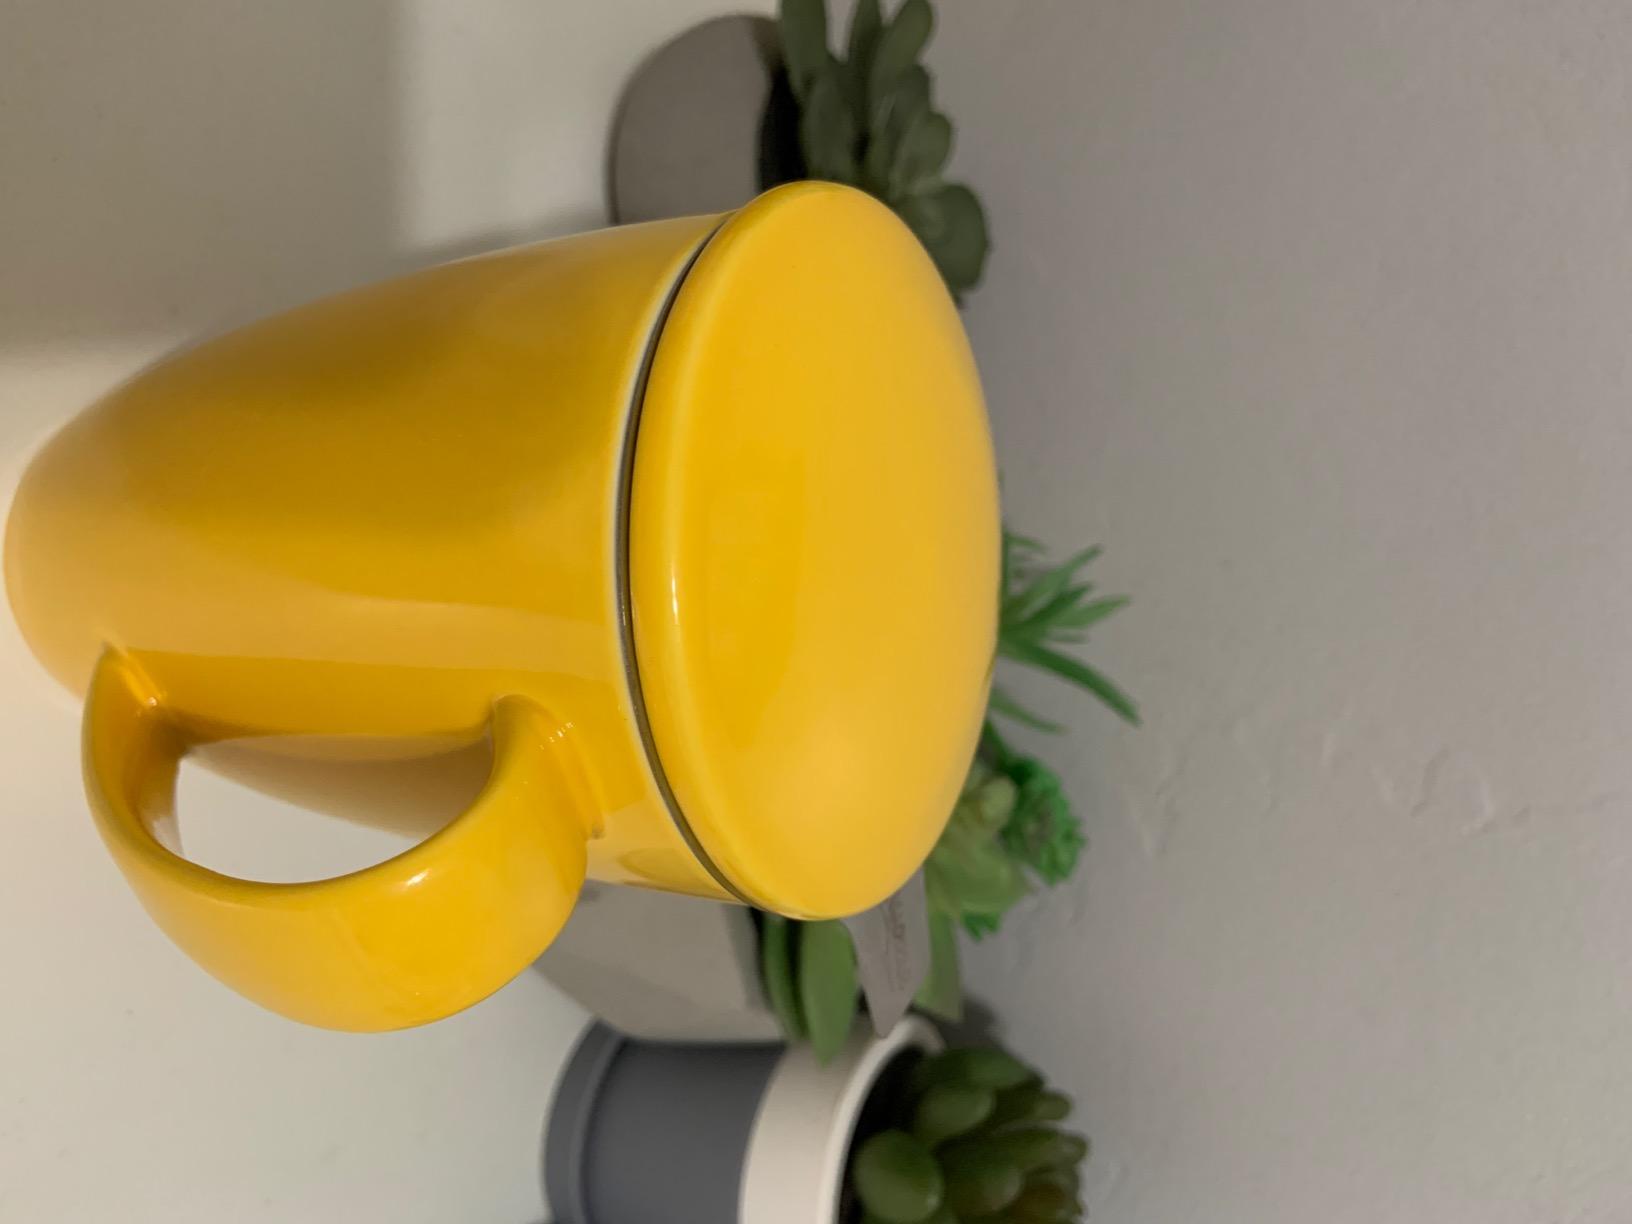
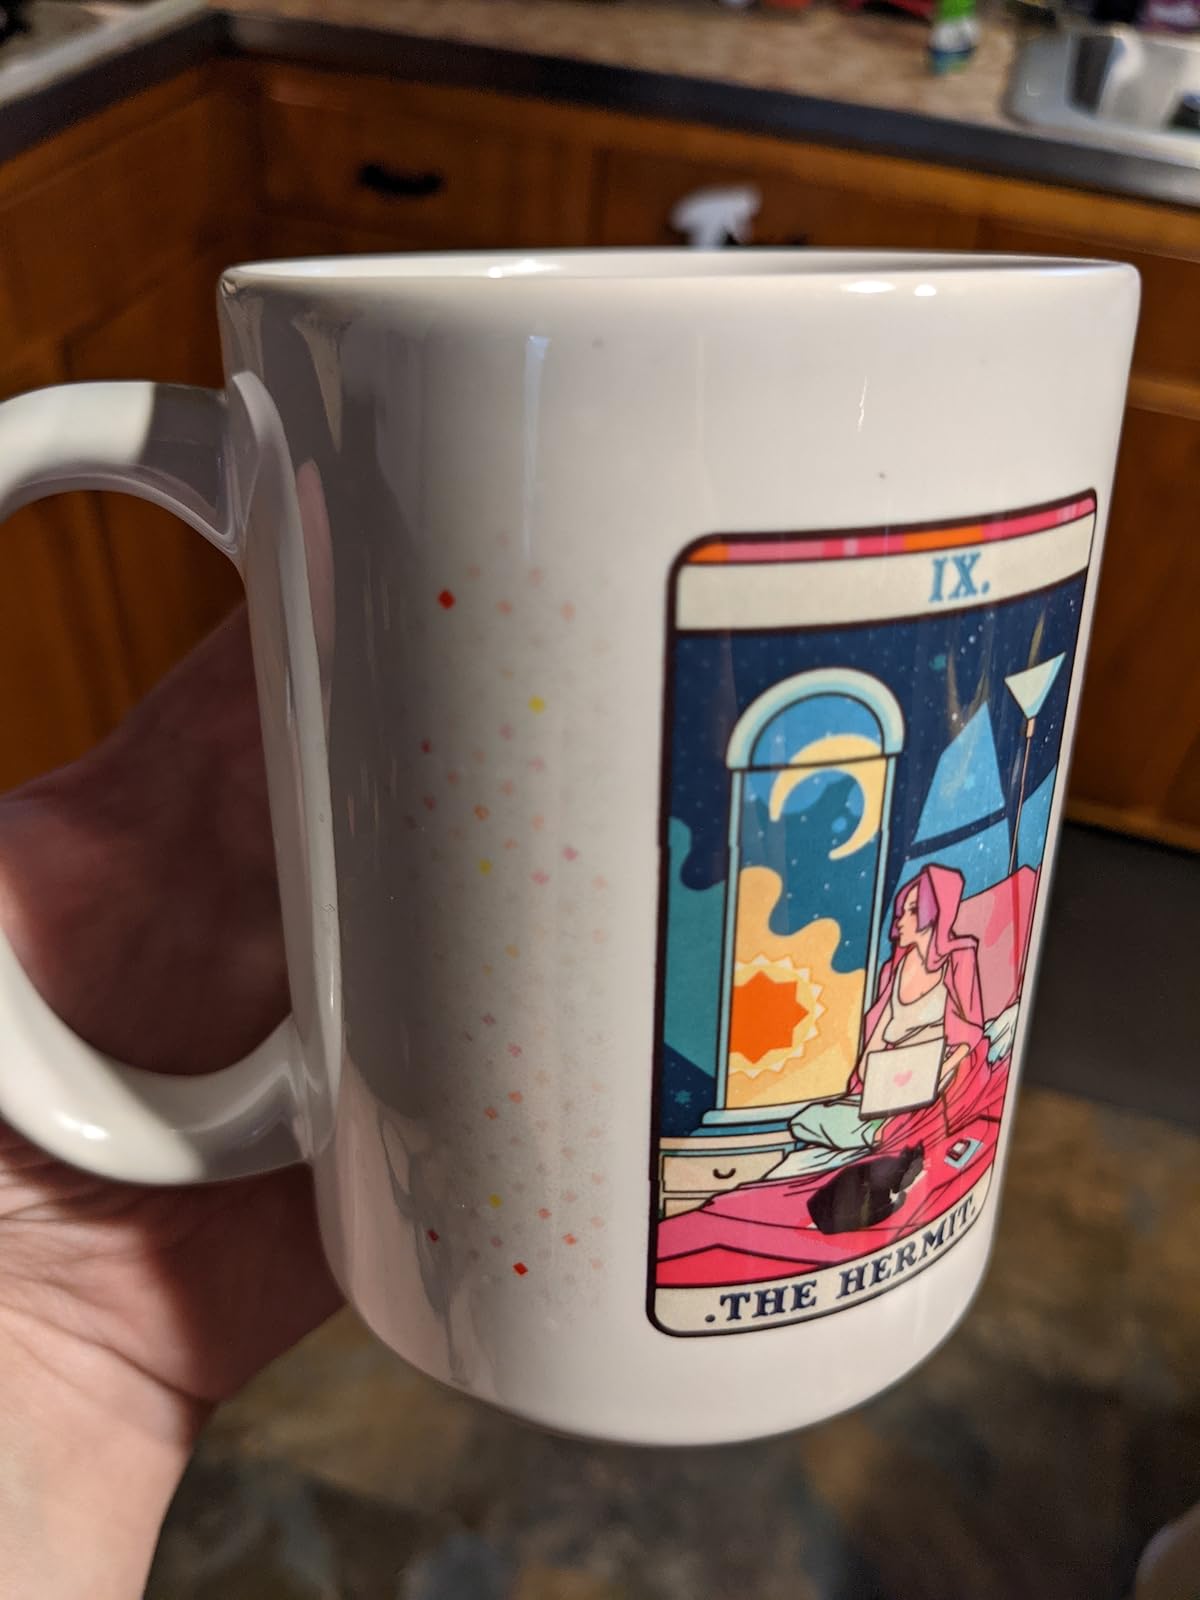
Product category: items_mug
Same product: no